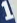
Number: 1